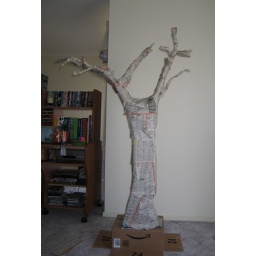
wrapped in phone book pages, sticky-taped on.